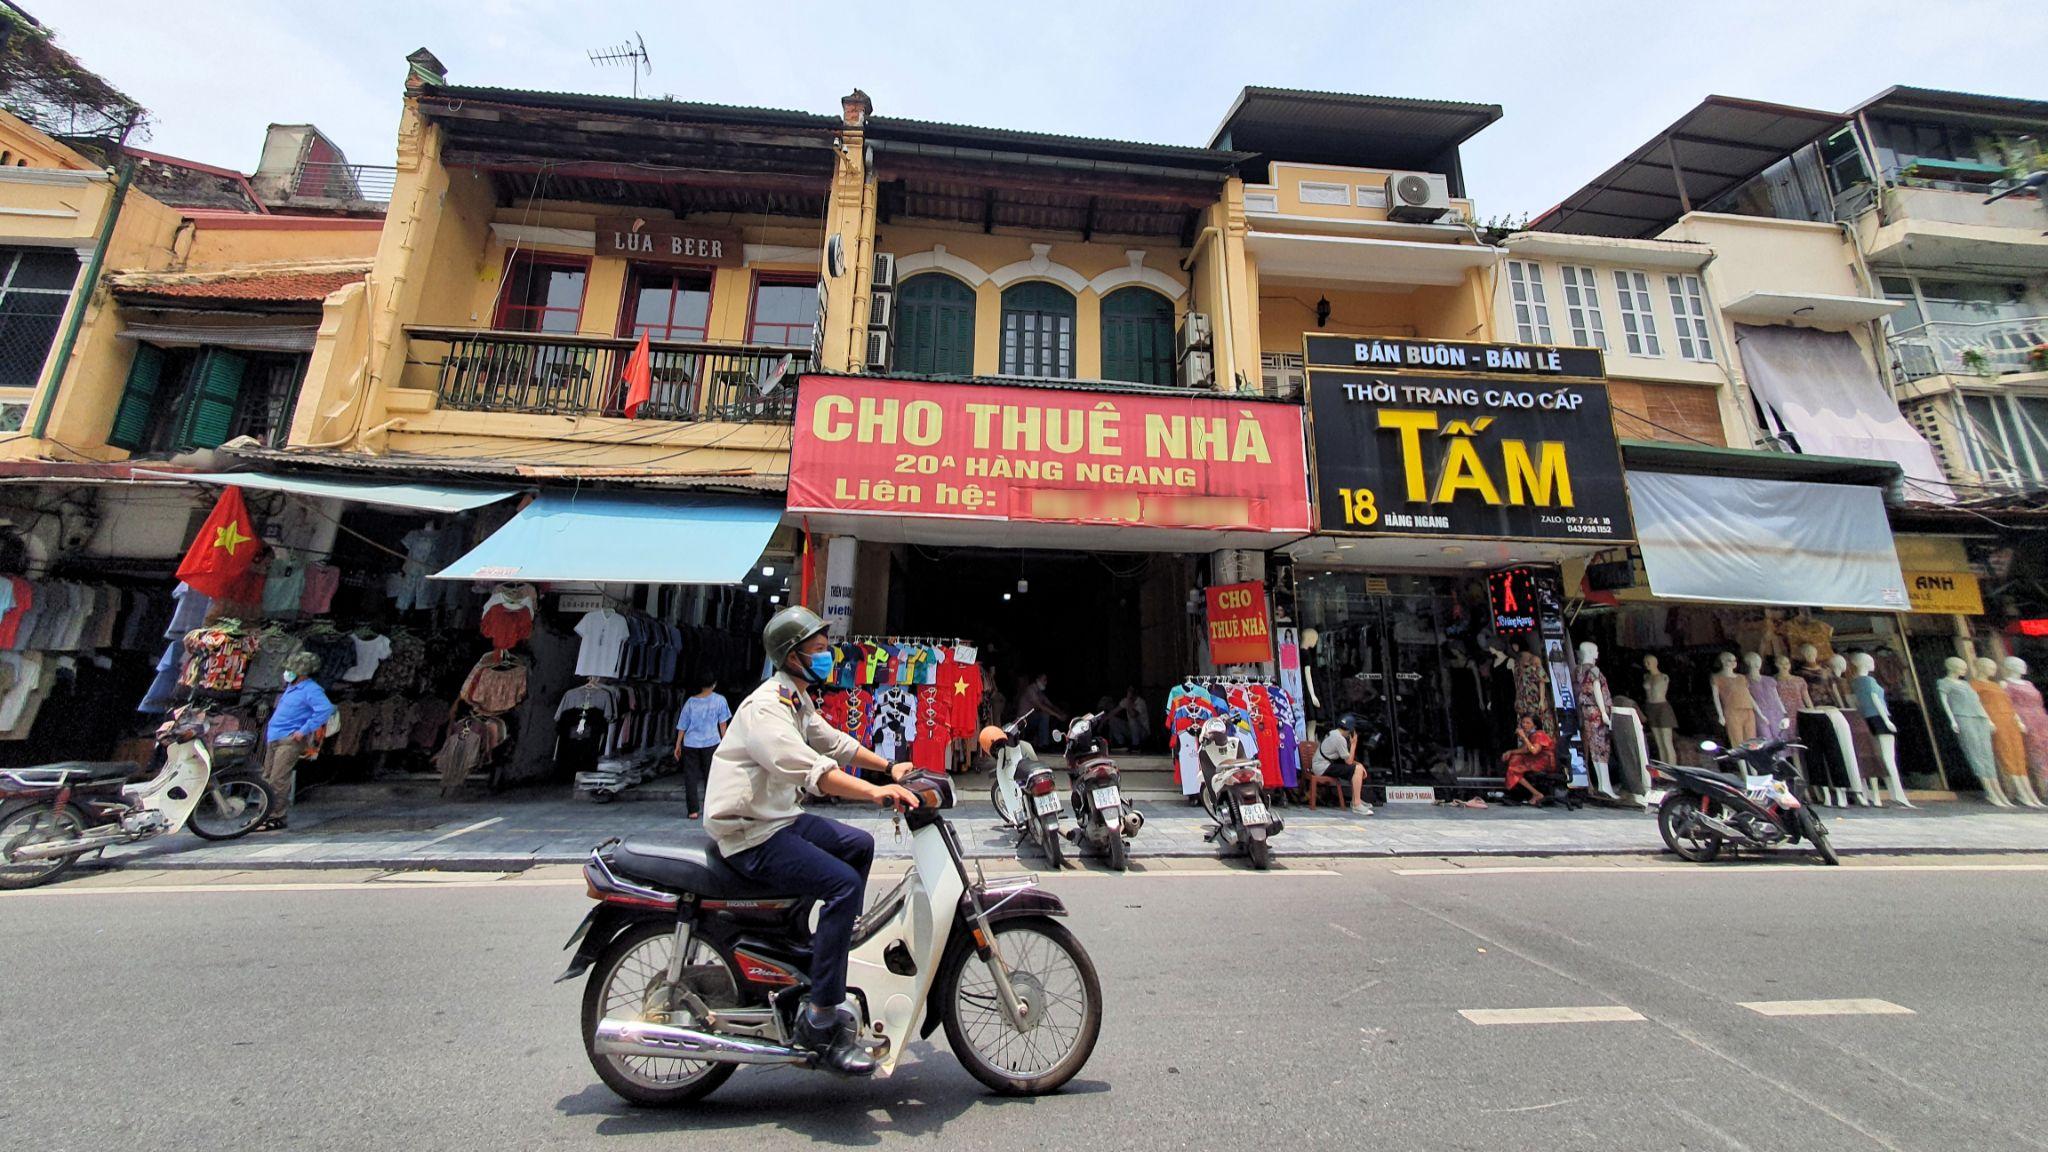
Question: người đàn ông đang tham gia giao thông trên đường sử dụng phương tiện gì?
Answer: sử dụng xe máy